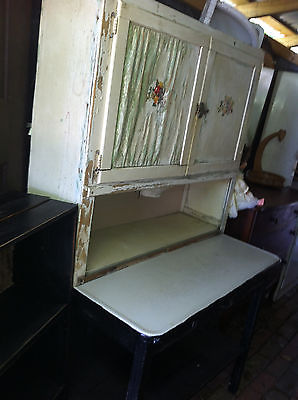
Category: cabinet